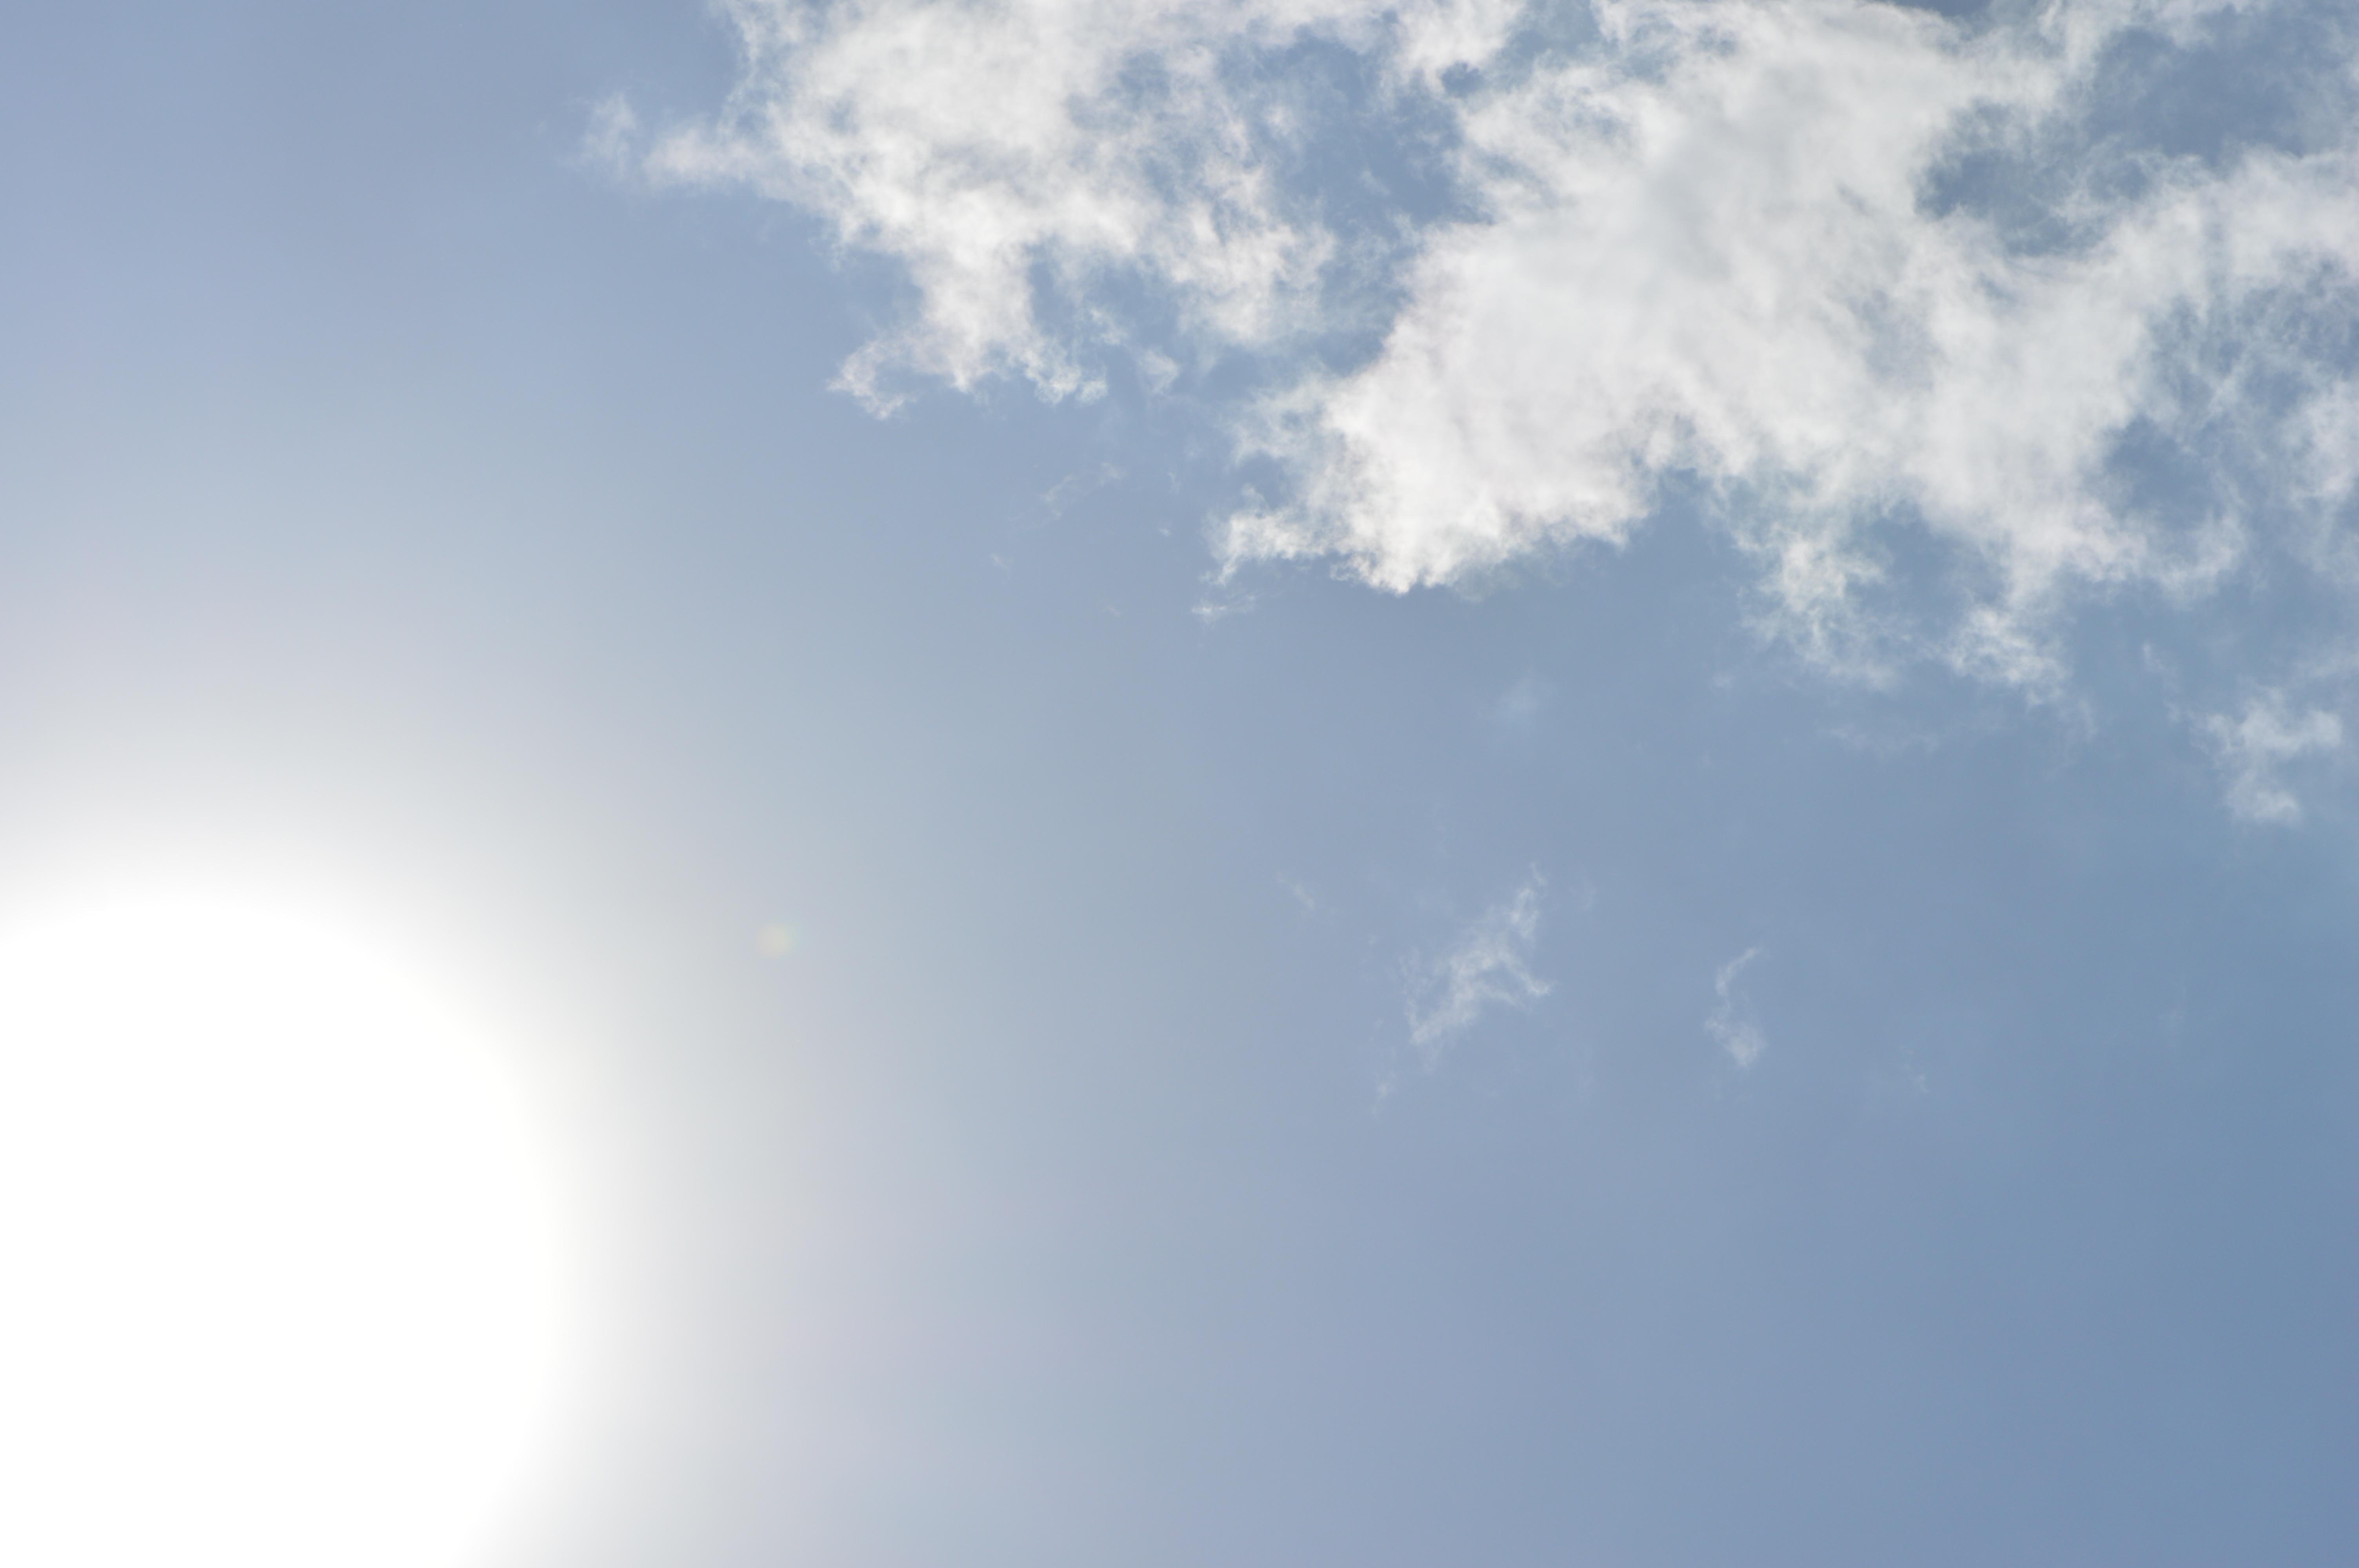
horizon, cloud, sky, sun, warm, sunlight, atmosphere, summer, daytime, line, cumulus, heat, blue sky, clouds, rays, meteorological phenomenon, atmosphere of earth